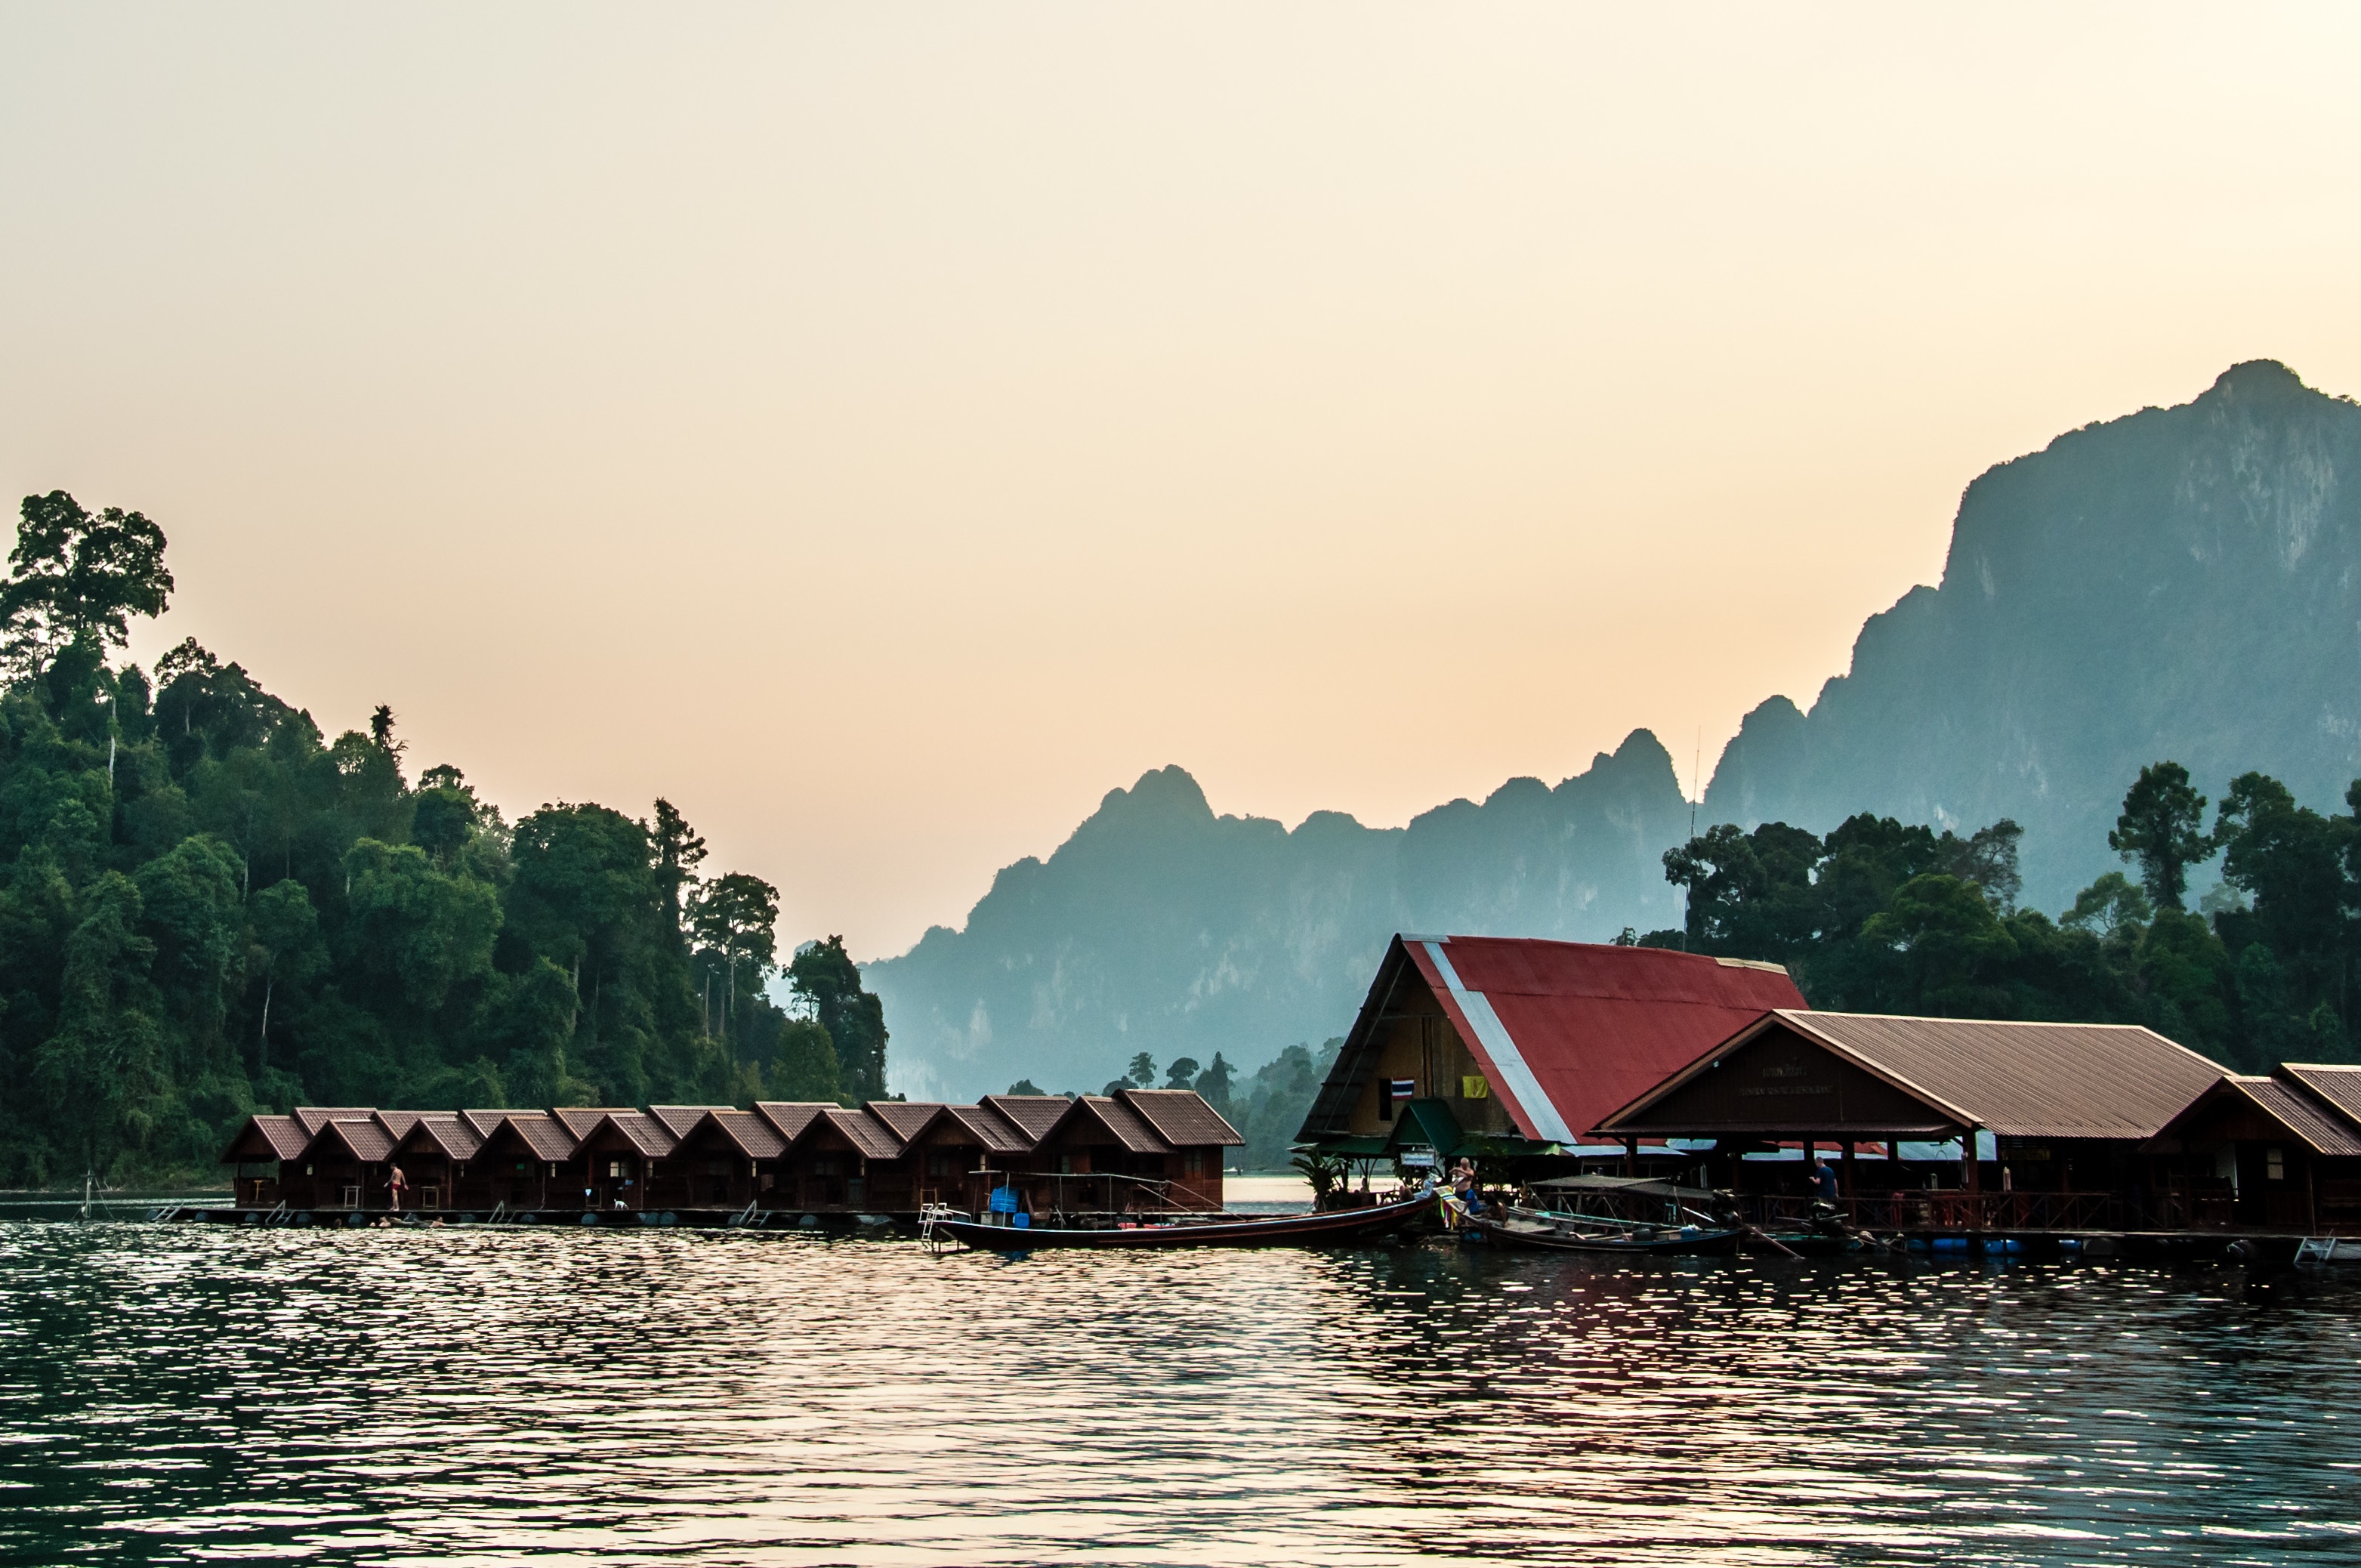
sea, coast, water, nature, ocean, horizon, mountain, cloud, sky, sunrise, sunset, boat, sunlight, morning, shore, wave, lake, dawn, river, dusk, evening, reflection, vehicle, bay, boating, atmospheric phenomenon